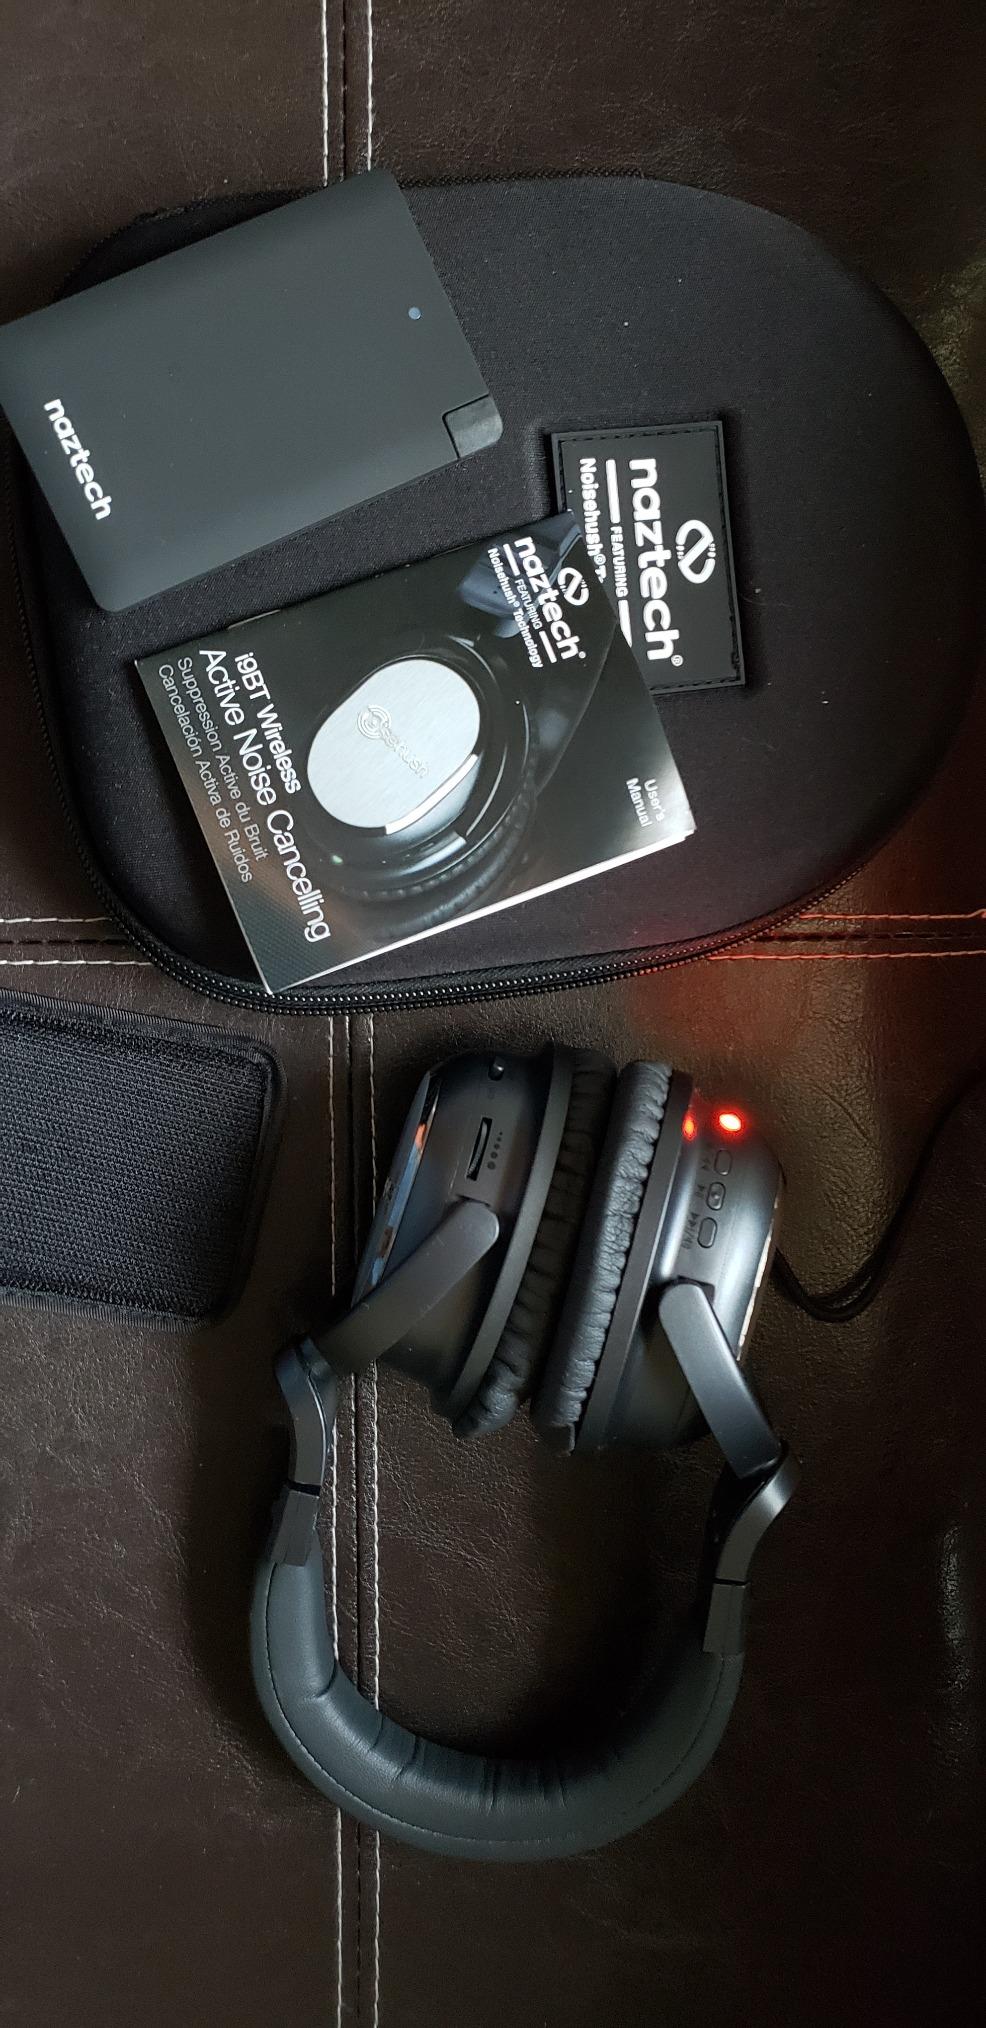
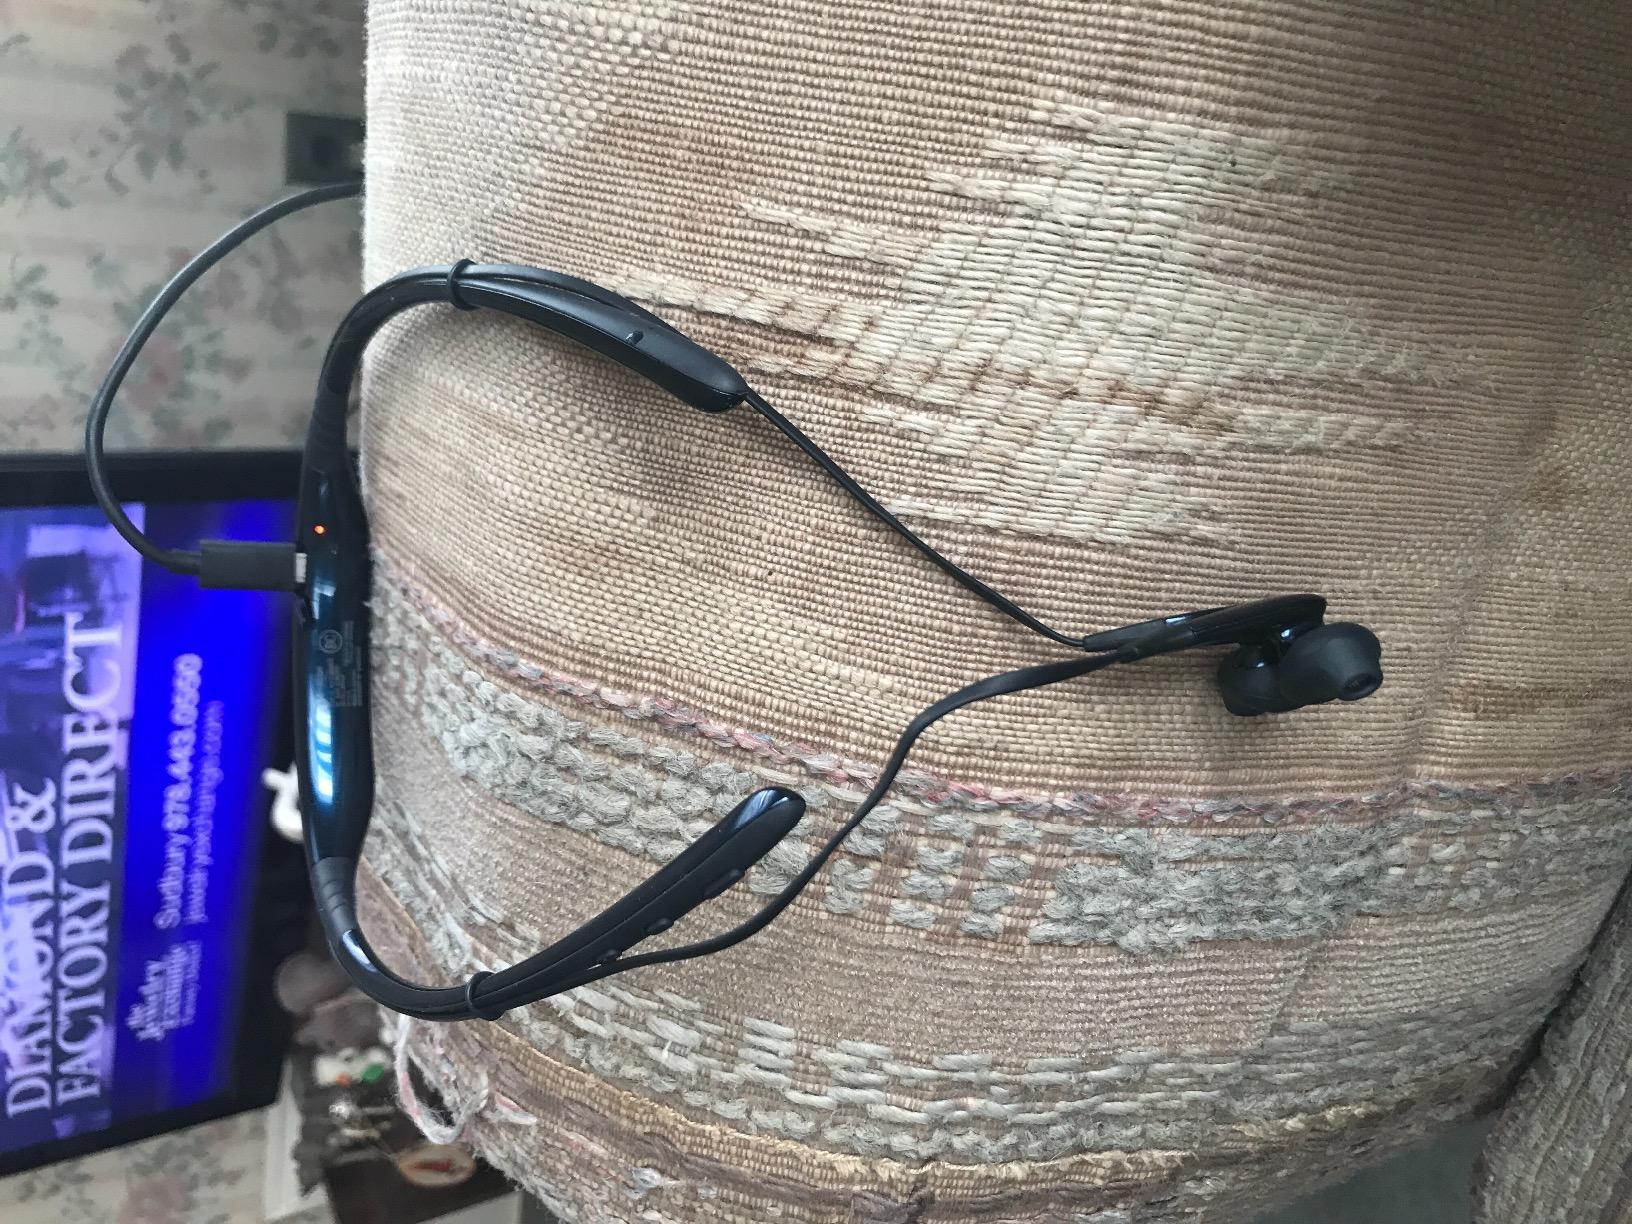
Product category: headphones
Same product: no